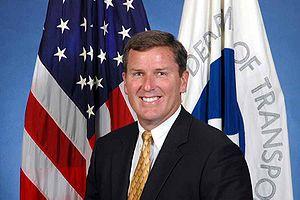
L'United States Maritime Administration ou MARAD est une agence du département des Transports des États-Unis fondé en 1950 qui gère la National Defense Reserve Fleet et qui maintient sa capacité de fournir des navires en cas d'urgence nationale, militaire ou non, assurant ainsi un soutien logistique maritime.